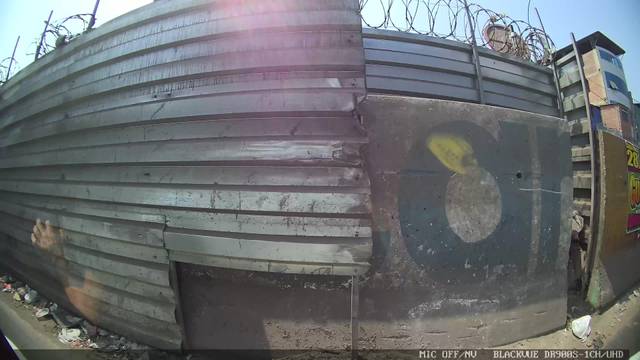
Region: Peru
Coordinates: -12.063, -77.001